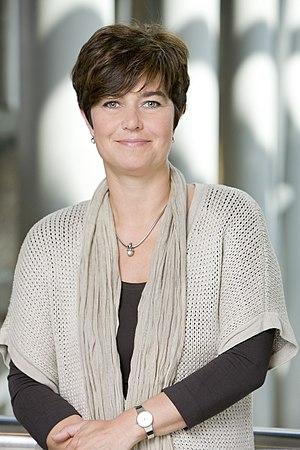
Anouchka van Miltenburg, née le 20 avril 1967 à Utrecht, est une personnalité politique néerlandaise membre du Parti populaire libéral et démocrate. Journaliste de formation, elle est élue représentante à la Seconde Chambre le 30 janvier 2003, et préside l'assemblée de 2012 à 2015.